Teen Witch

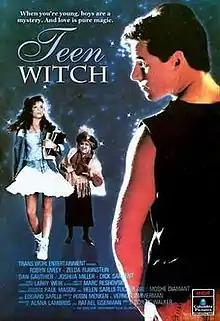
Home video cover, also used for a theatrical release poster

Teen Witch is a 1989 American teen fantasy comedy film directed by Dorian Walker, written by Robin Menken and Vernon Zimmerman, and starring Robyn Lively and Zelda Rubinstein. The plot follows Louise, a teenage girl who discovers she is a witch and gains powers on her 16th birthday.